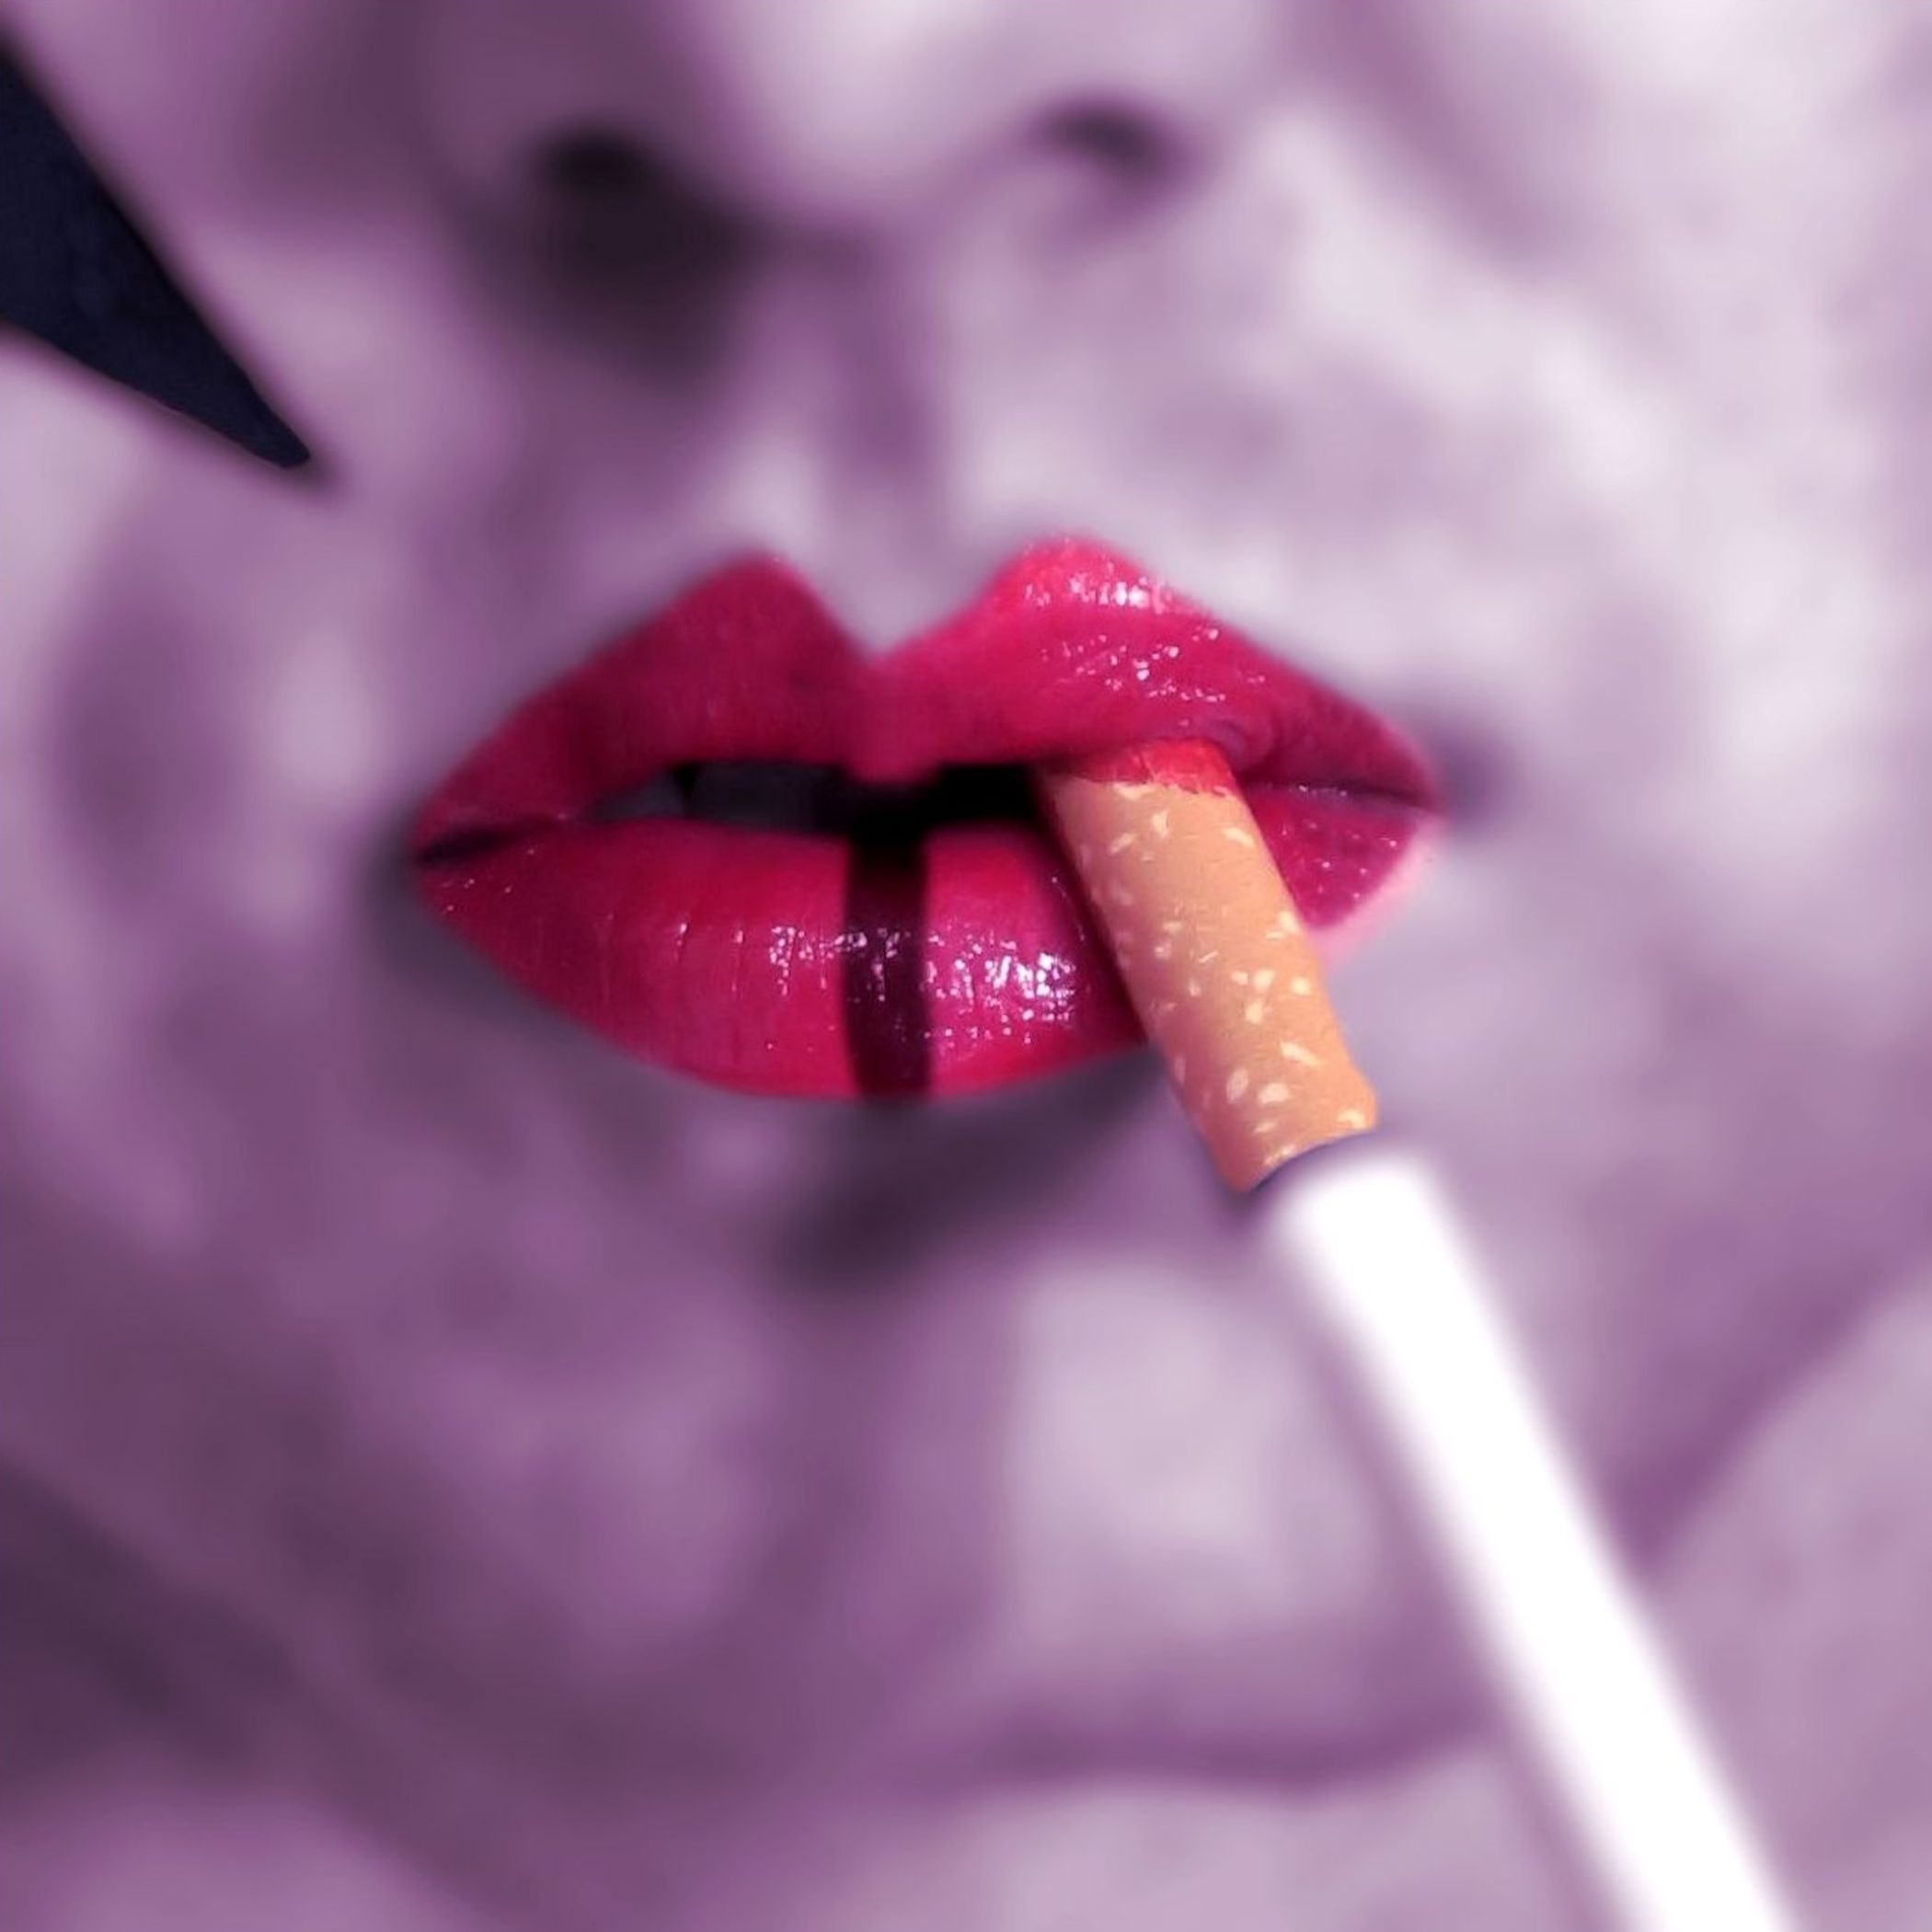
hand, man, flower, purple, petal, smoke, smoking, male, finger, red, color, human, black, pink, lifestyle, nail, lip, cigarette, makeup, mouth, eyelash, alternative, close up, human body, face, eye, lips, beauty, sexy, organ, lipstick, adult, cosmetics, tobacco, drag, vice, sensual, sensuality, macro photography, habit, chin